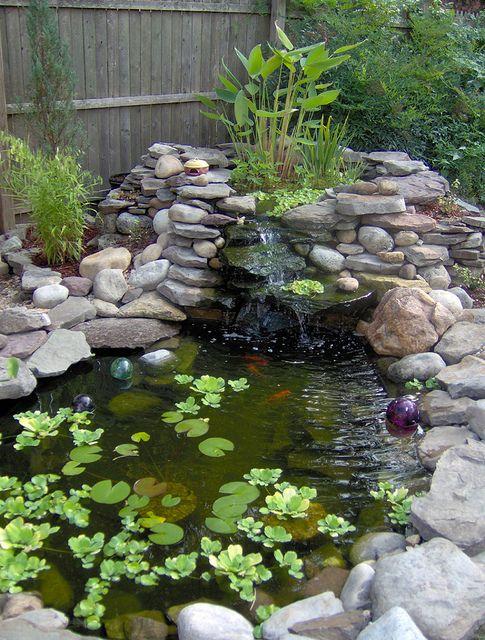
Hili ni bwawa dogo kwa ajili ya ufugaji wa samaki, samaki wa aina tofautitofauti wanapatikana katika bwawa hili dogo.